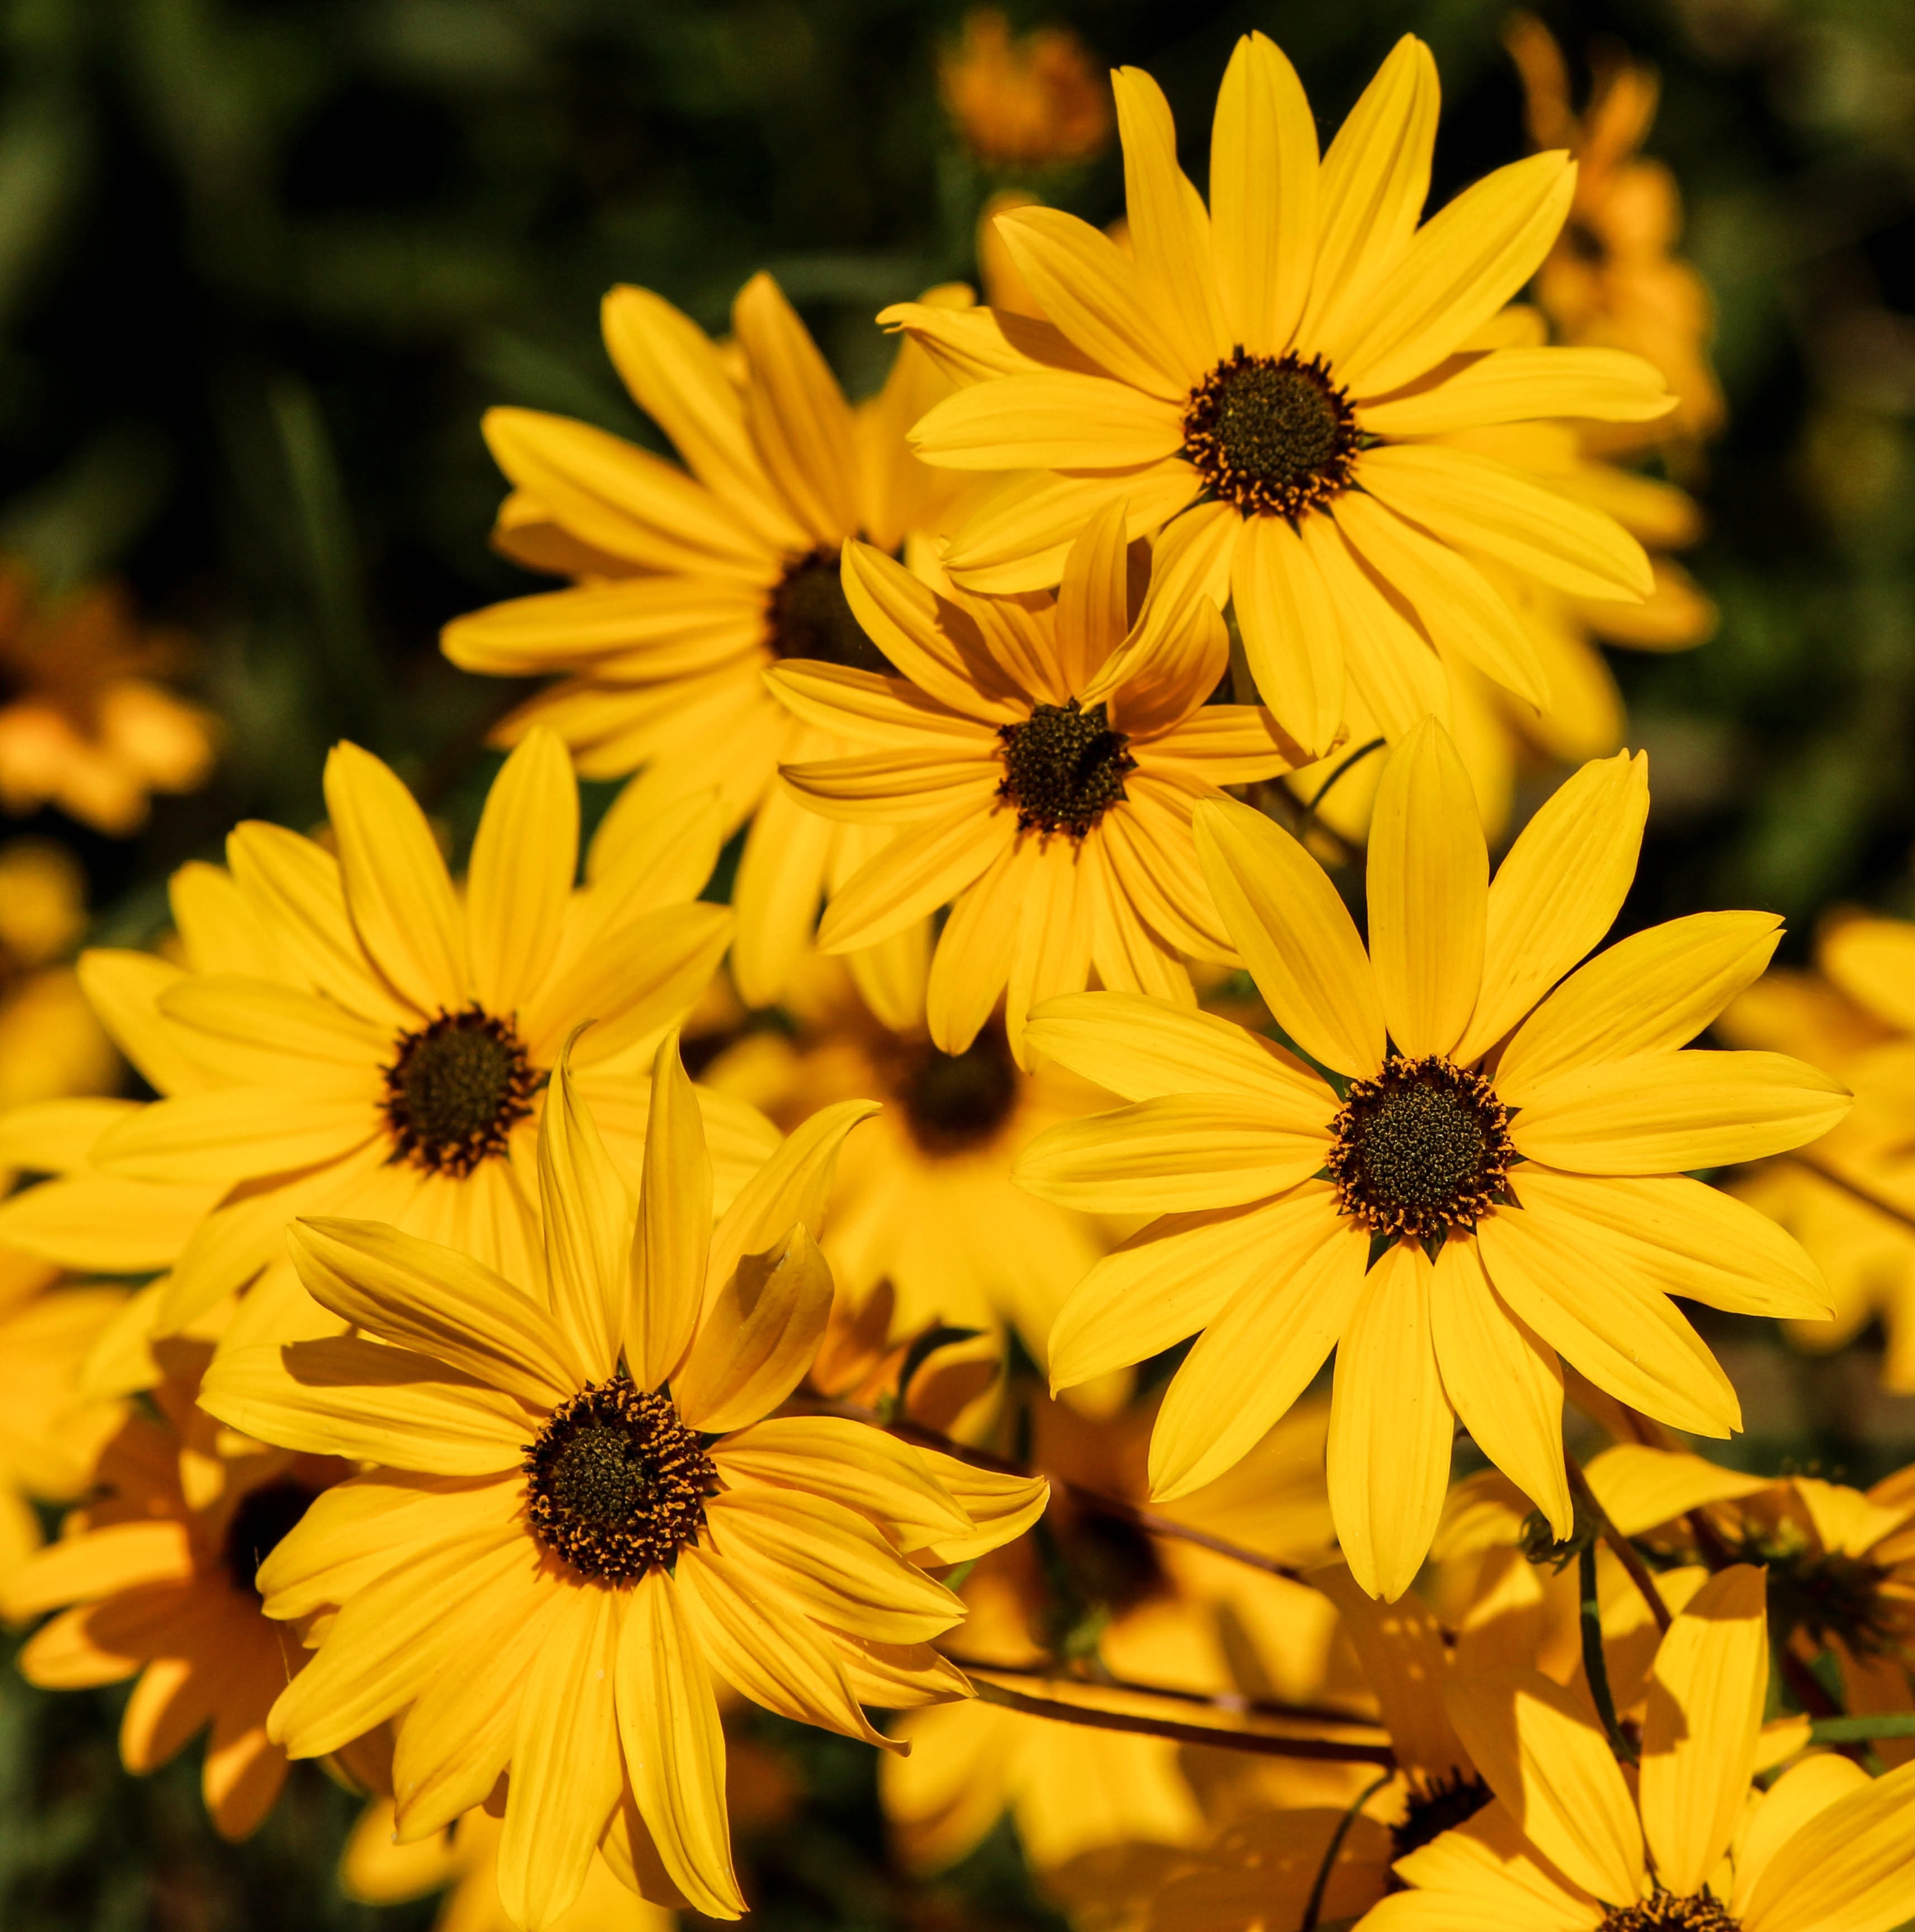
flower, yellow, petal, Euryops pectinatus, plant, black eyed susan, flowering plant, daisy, wildflower, botany, daisy family, close up, spring, annual plant, pollen, marguerite daisy, aster, photography, african daisy, jerusalem artichoke, sunflower, macro photography, plant stem, perennial plant, asterales, tickseed